Hincmar

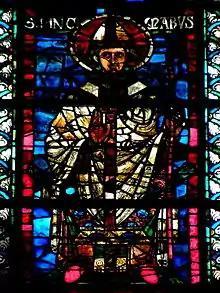
Representation of Hincmar on a stained glass window in the Saint-Remi basilica of Reims.

Hincmar (806 – 21 December 882), archbishop of Reims, was a Frankish jurist and theologian, as well as the friend, advisor and propagandist of Charles the Bald. He belonged to a noble family of northern Francia.